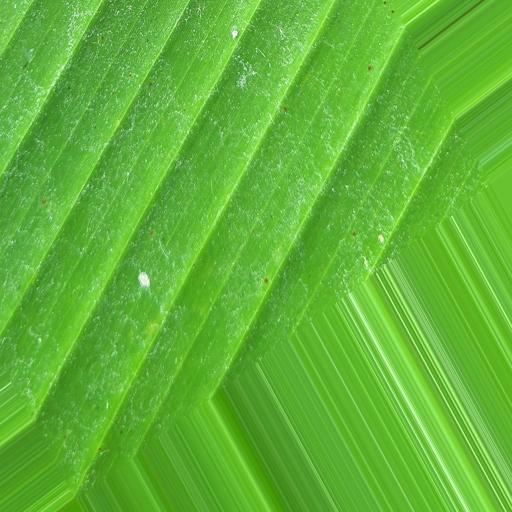
Label: banana_healthy_leaf